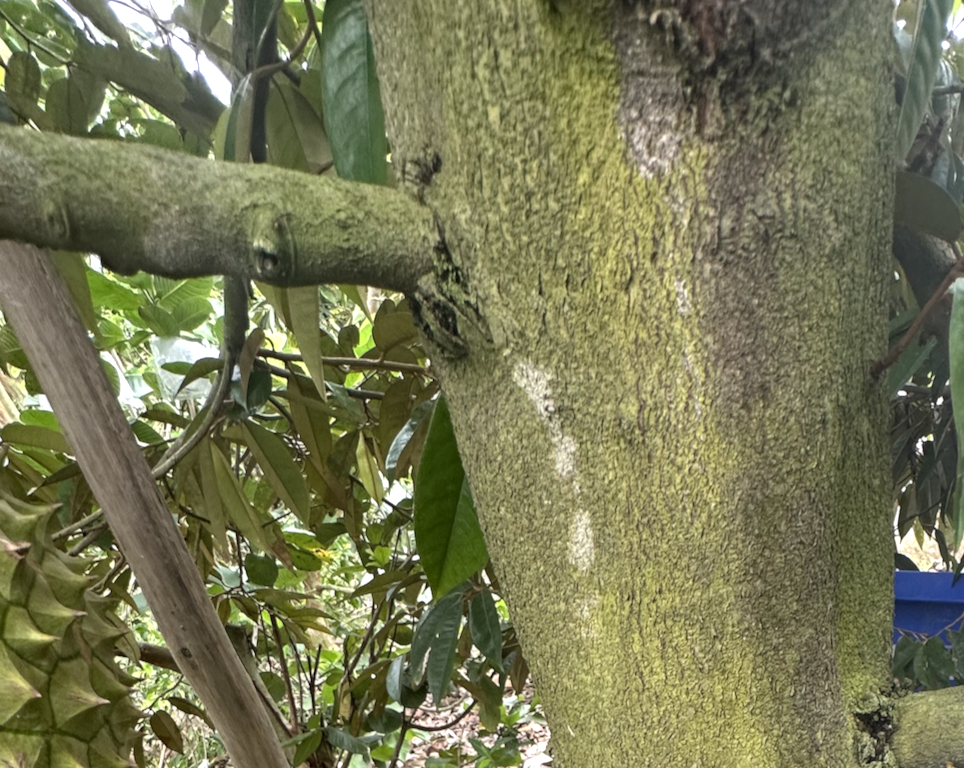
Label: pink_disease